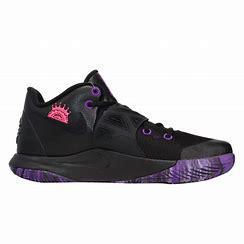
Brand: Nike
Model: Kyrie Flytrap 3